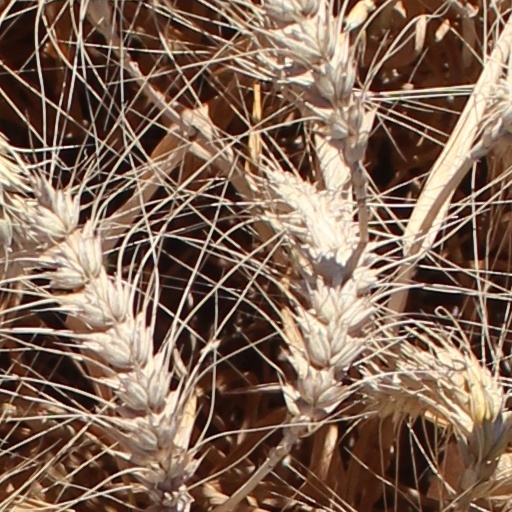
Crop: wheat